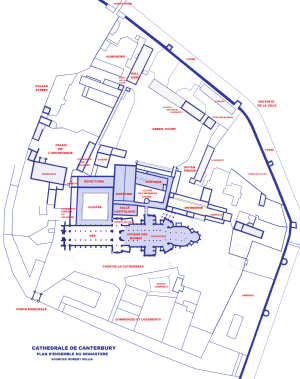
Cathedrale de Canterbury, plan d'ensemble
La cathédrale de Canterbury située à Canterbury dans le comté du Kent est l'une des plus anciennes et des plus célèbres églises chrétiennes d'Angleterre. Classée au Patrimoine mondial, c'est la cathédrale de l’archevêque de Cantorbéry, primat de toute l'Angleterre et chef religieux de l’Église anglicane. Siège du diocèse de Cantorbéry, elle est le centre de la Communion anglicane. Son titre formel est cathédrale et église métropolitaine du Christ de Cantorbéry.